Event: Nepal Earthquake
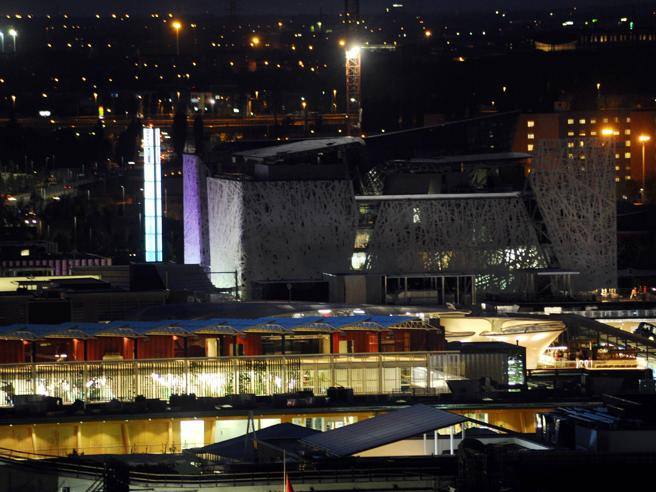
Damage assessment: no_damage